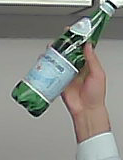
Product: sanpellegrino_water